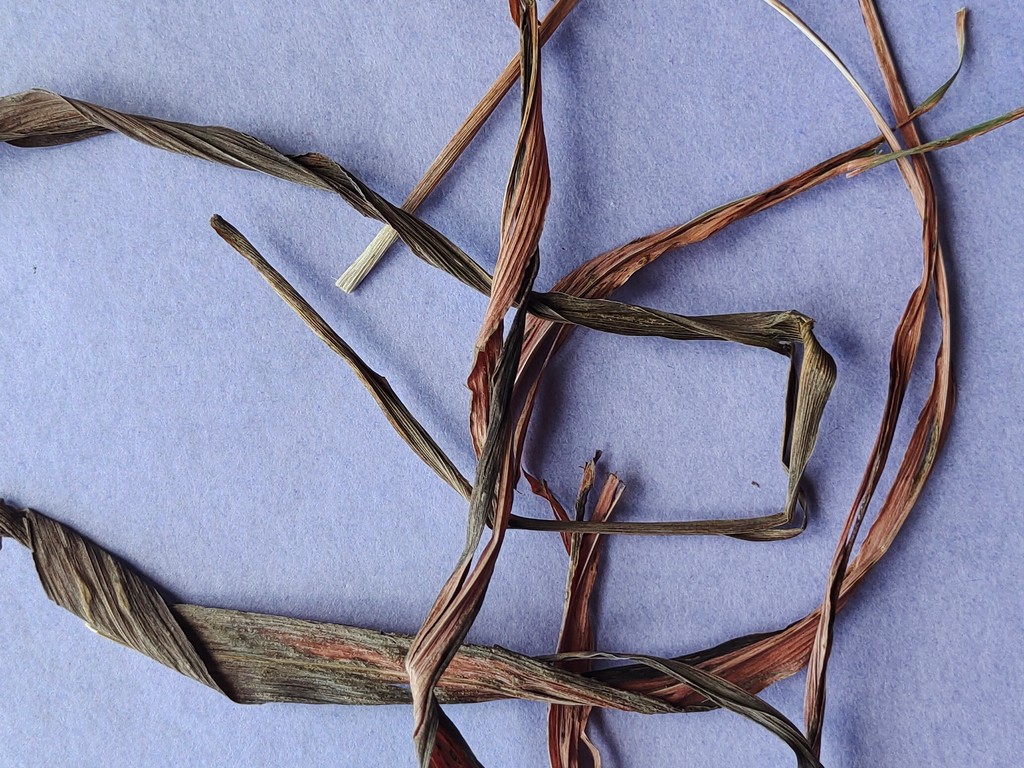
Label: Dried